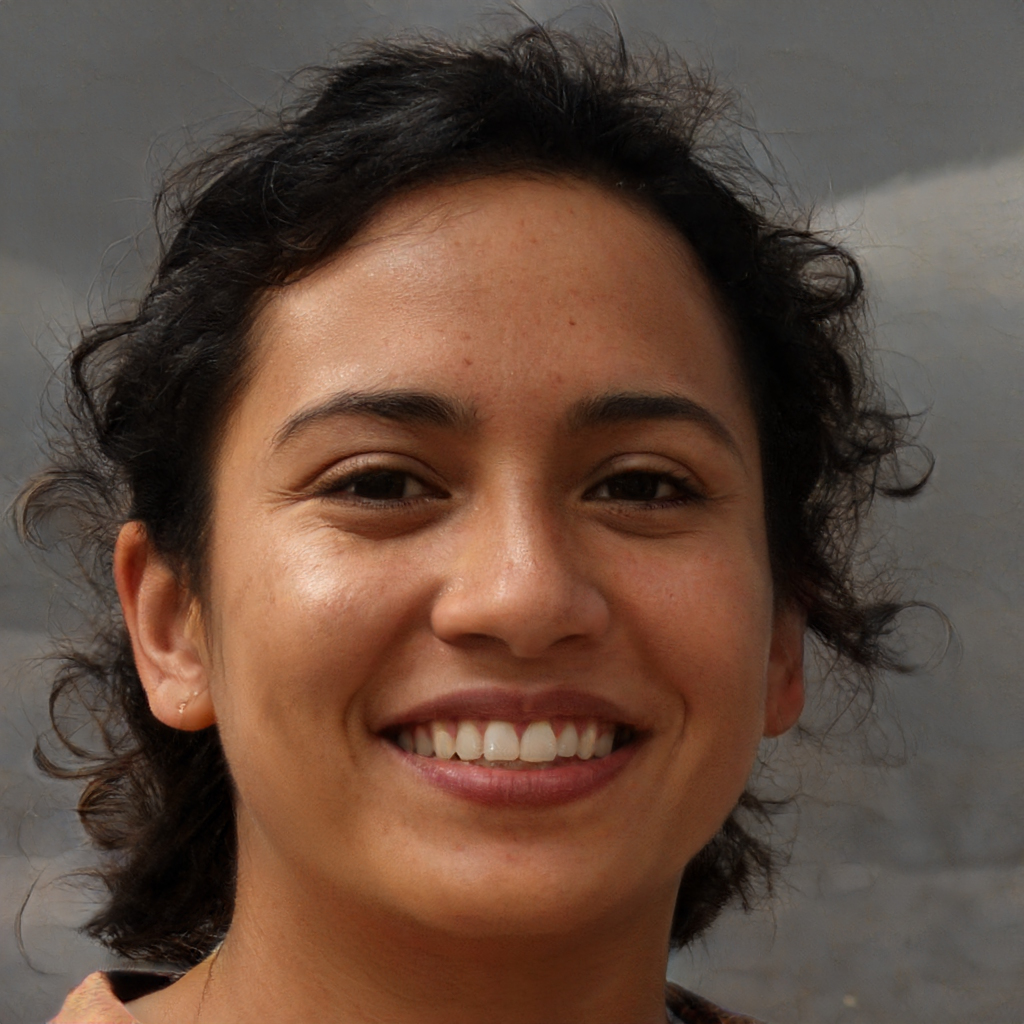
Gender: Female